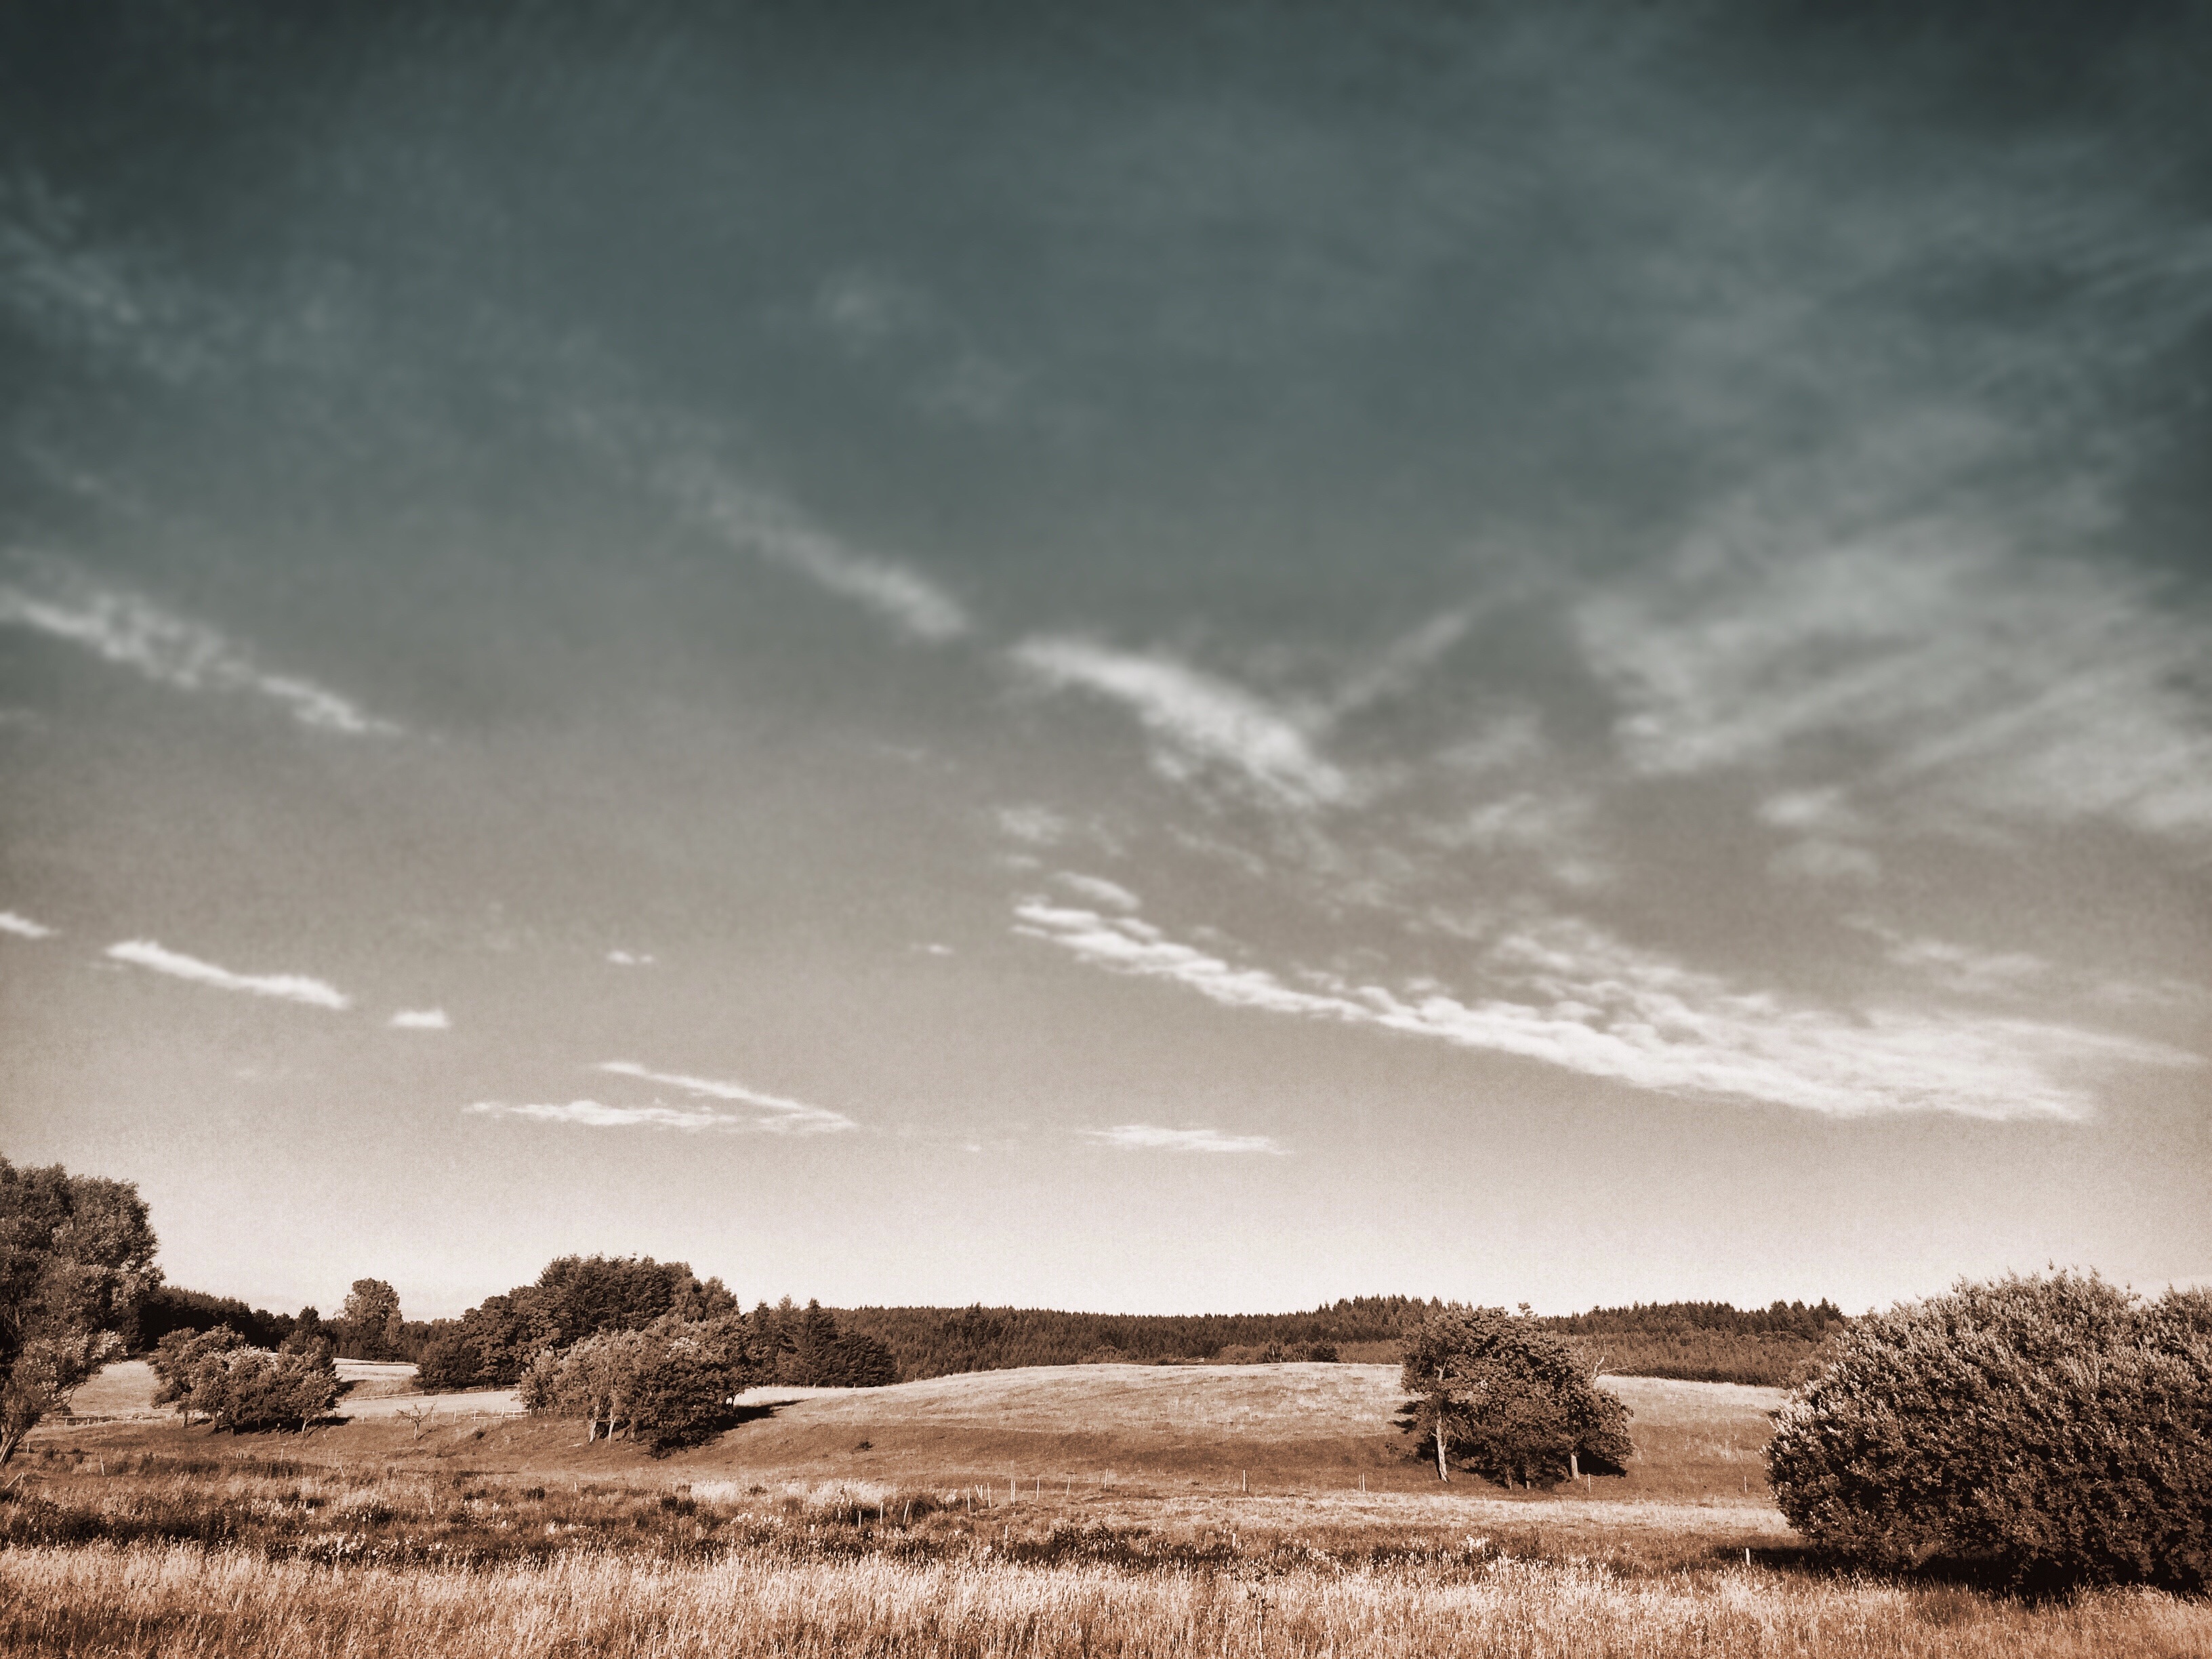
landscape, nature, horizon, cloud, sky, field, meadow, morning, mystical, summer, weather, plain, clouds, dramatic, summer meadow, meteorological phenomenon, atmospheric phenomenon